National Wrestling Alliance

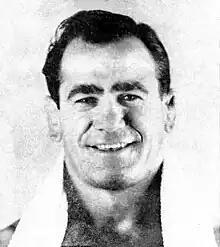
Lou Thesz

In 1950, Sam Muchnick, one of the original promoters of the NWA and Lou Thesz's booker, was named the governing body's President, a position to which he was unanimously re-elected and held until 1960, making him one of the longest-tenured presidents in the organization's history. Following the advent of television, professional wrestling matches began to be aired nationally during this time, reaching a larger audience than ever before. Rising demand and national expansion made wrestling a much more lucrative form of entertainment than in decades previous. This era would go on to be known as the "Golden Age" of professional wrestling. From 1948 to 1955, each of the three major television networks broadcast wrestling shows; the largest supporter being the DuMont Television Network.